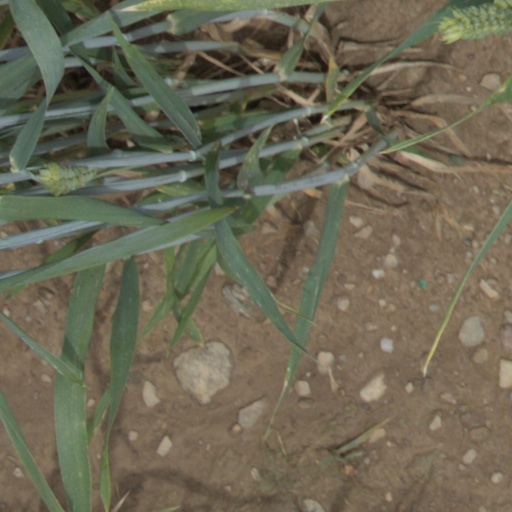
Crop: wheat